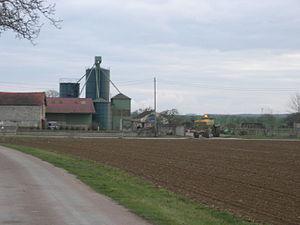
Trémilly est une commune française située dans le département de la Haute-Marne, en région Grand Est.